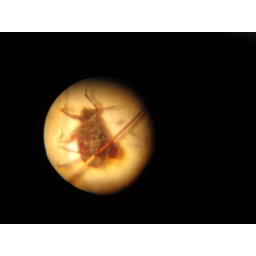
Bug in dog bed